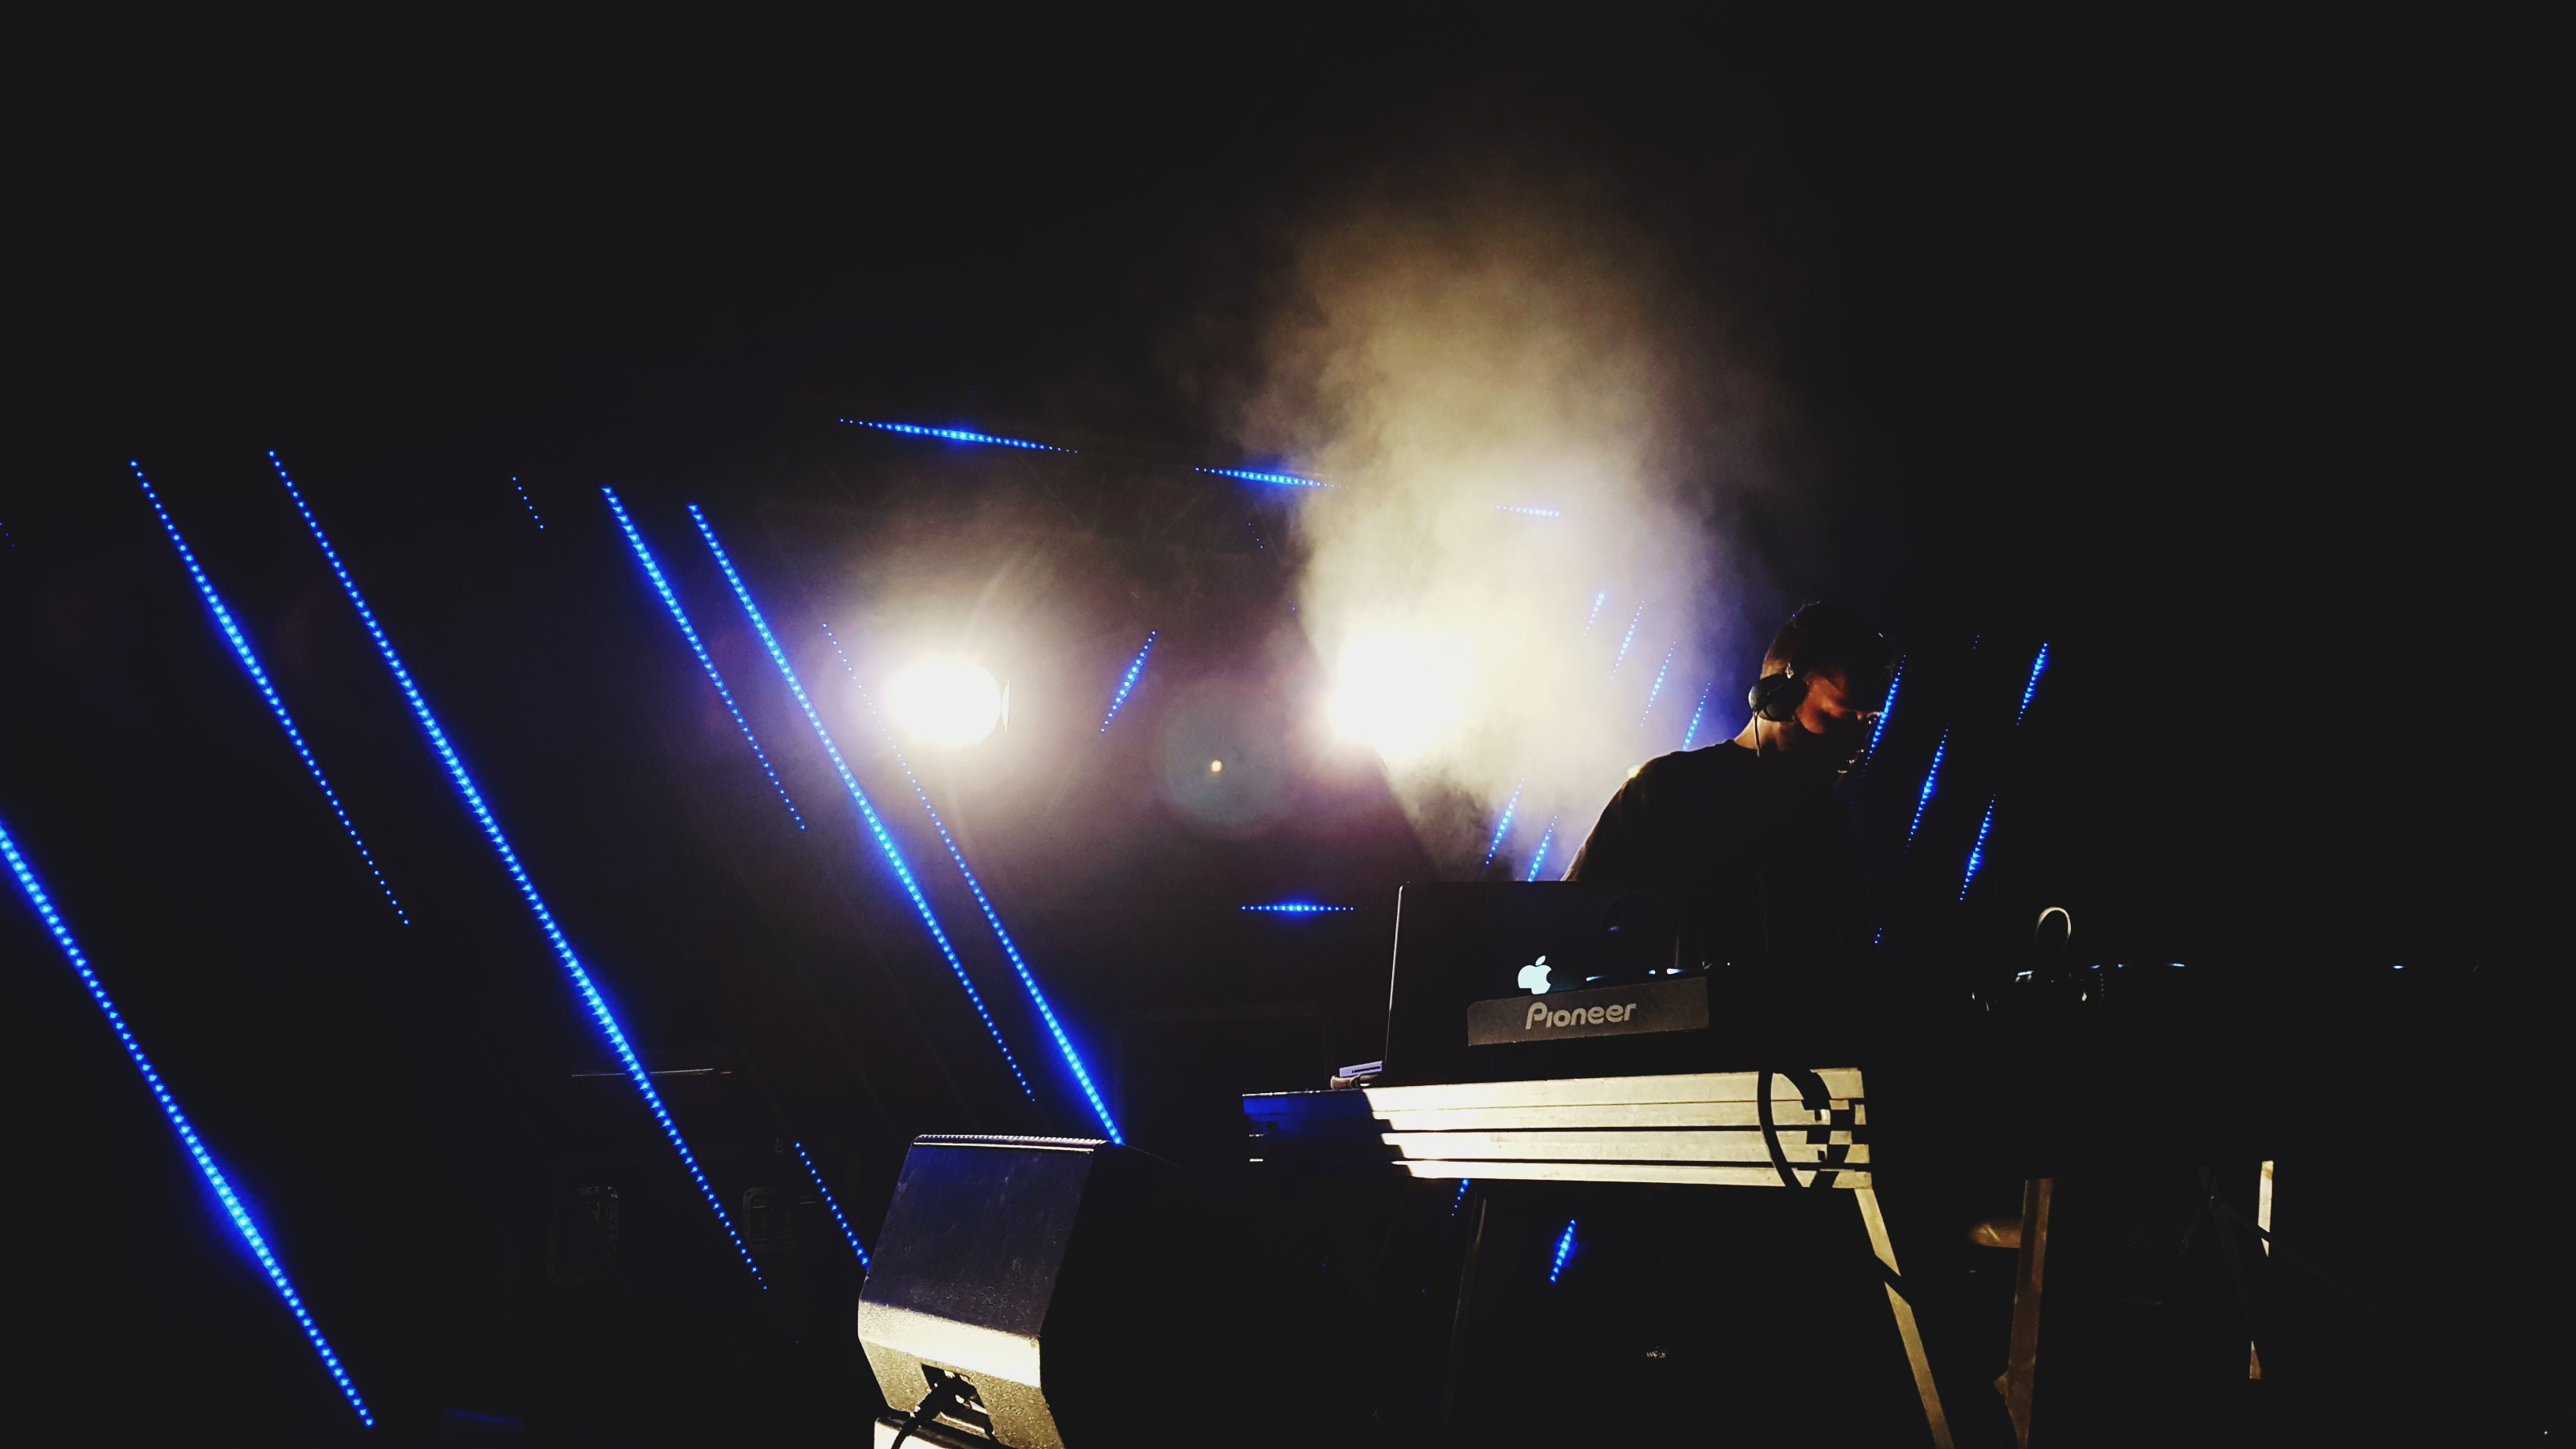
man, person, light, night, dark, darkness, dj, lights, stage, performance, atmosphere of earth, disc jockey